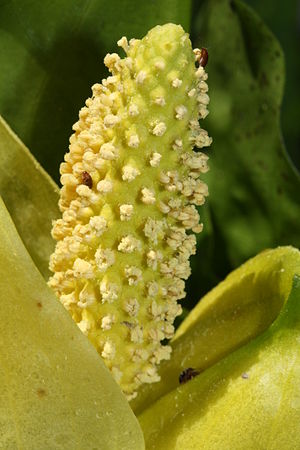
Gul kæmpekalla / Galleri
Blomsterstand.
Gul Kæmpekalla er en flerårig, urteagtig plante med grundstillede blade og en opret blomsterstand, der er beskyttet af et stort, gult hylsterblad. Blomsten udsender en kraftig, stinkende lugt, og denne lugt gennemtrænger de områder, hvor planten vokser. Lugten tiltrækker de insekter, der befrugter den, som fluer og biller.